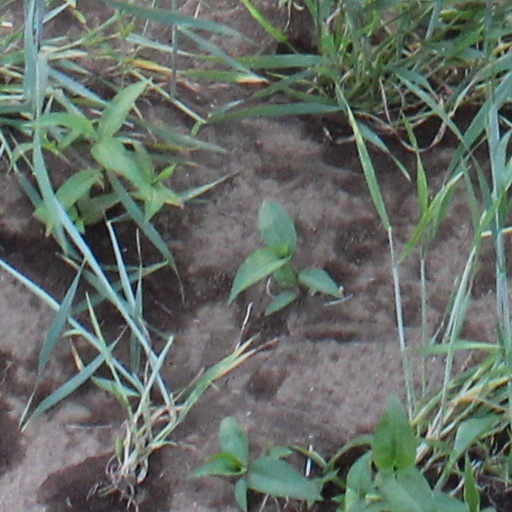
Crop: wheat